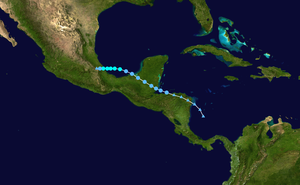
La saison 2013 des ouragans débute officiellement le 1ᵉʳ juin 2013 pour se terminer le 30 novembre 2013, selon la définition de l'Organisation météorologique mondiale. Le premier système dépressionnaire se développe le 5 juin, atteint la Big Bend Coast le 6 juin, et devient cyclone post-tropical le 7 juin depuis un front froid. Le premier ouragan, Humberto, n'a atteint ce niveau que le 11 septembre, soit l'un des plus tardifs premiers ouragans d'une saison cyclonique dans l'Atlantique nord. La saison, très moyenne en nombre de systèmes, ne compte qu'un seul autre ouragan et son énergie cumulative est particulièrement basse aux alentours de 33 alors que la moyenne constatée d'une saison entre 1981 et 2010 est de 104.